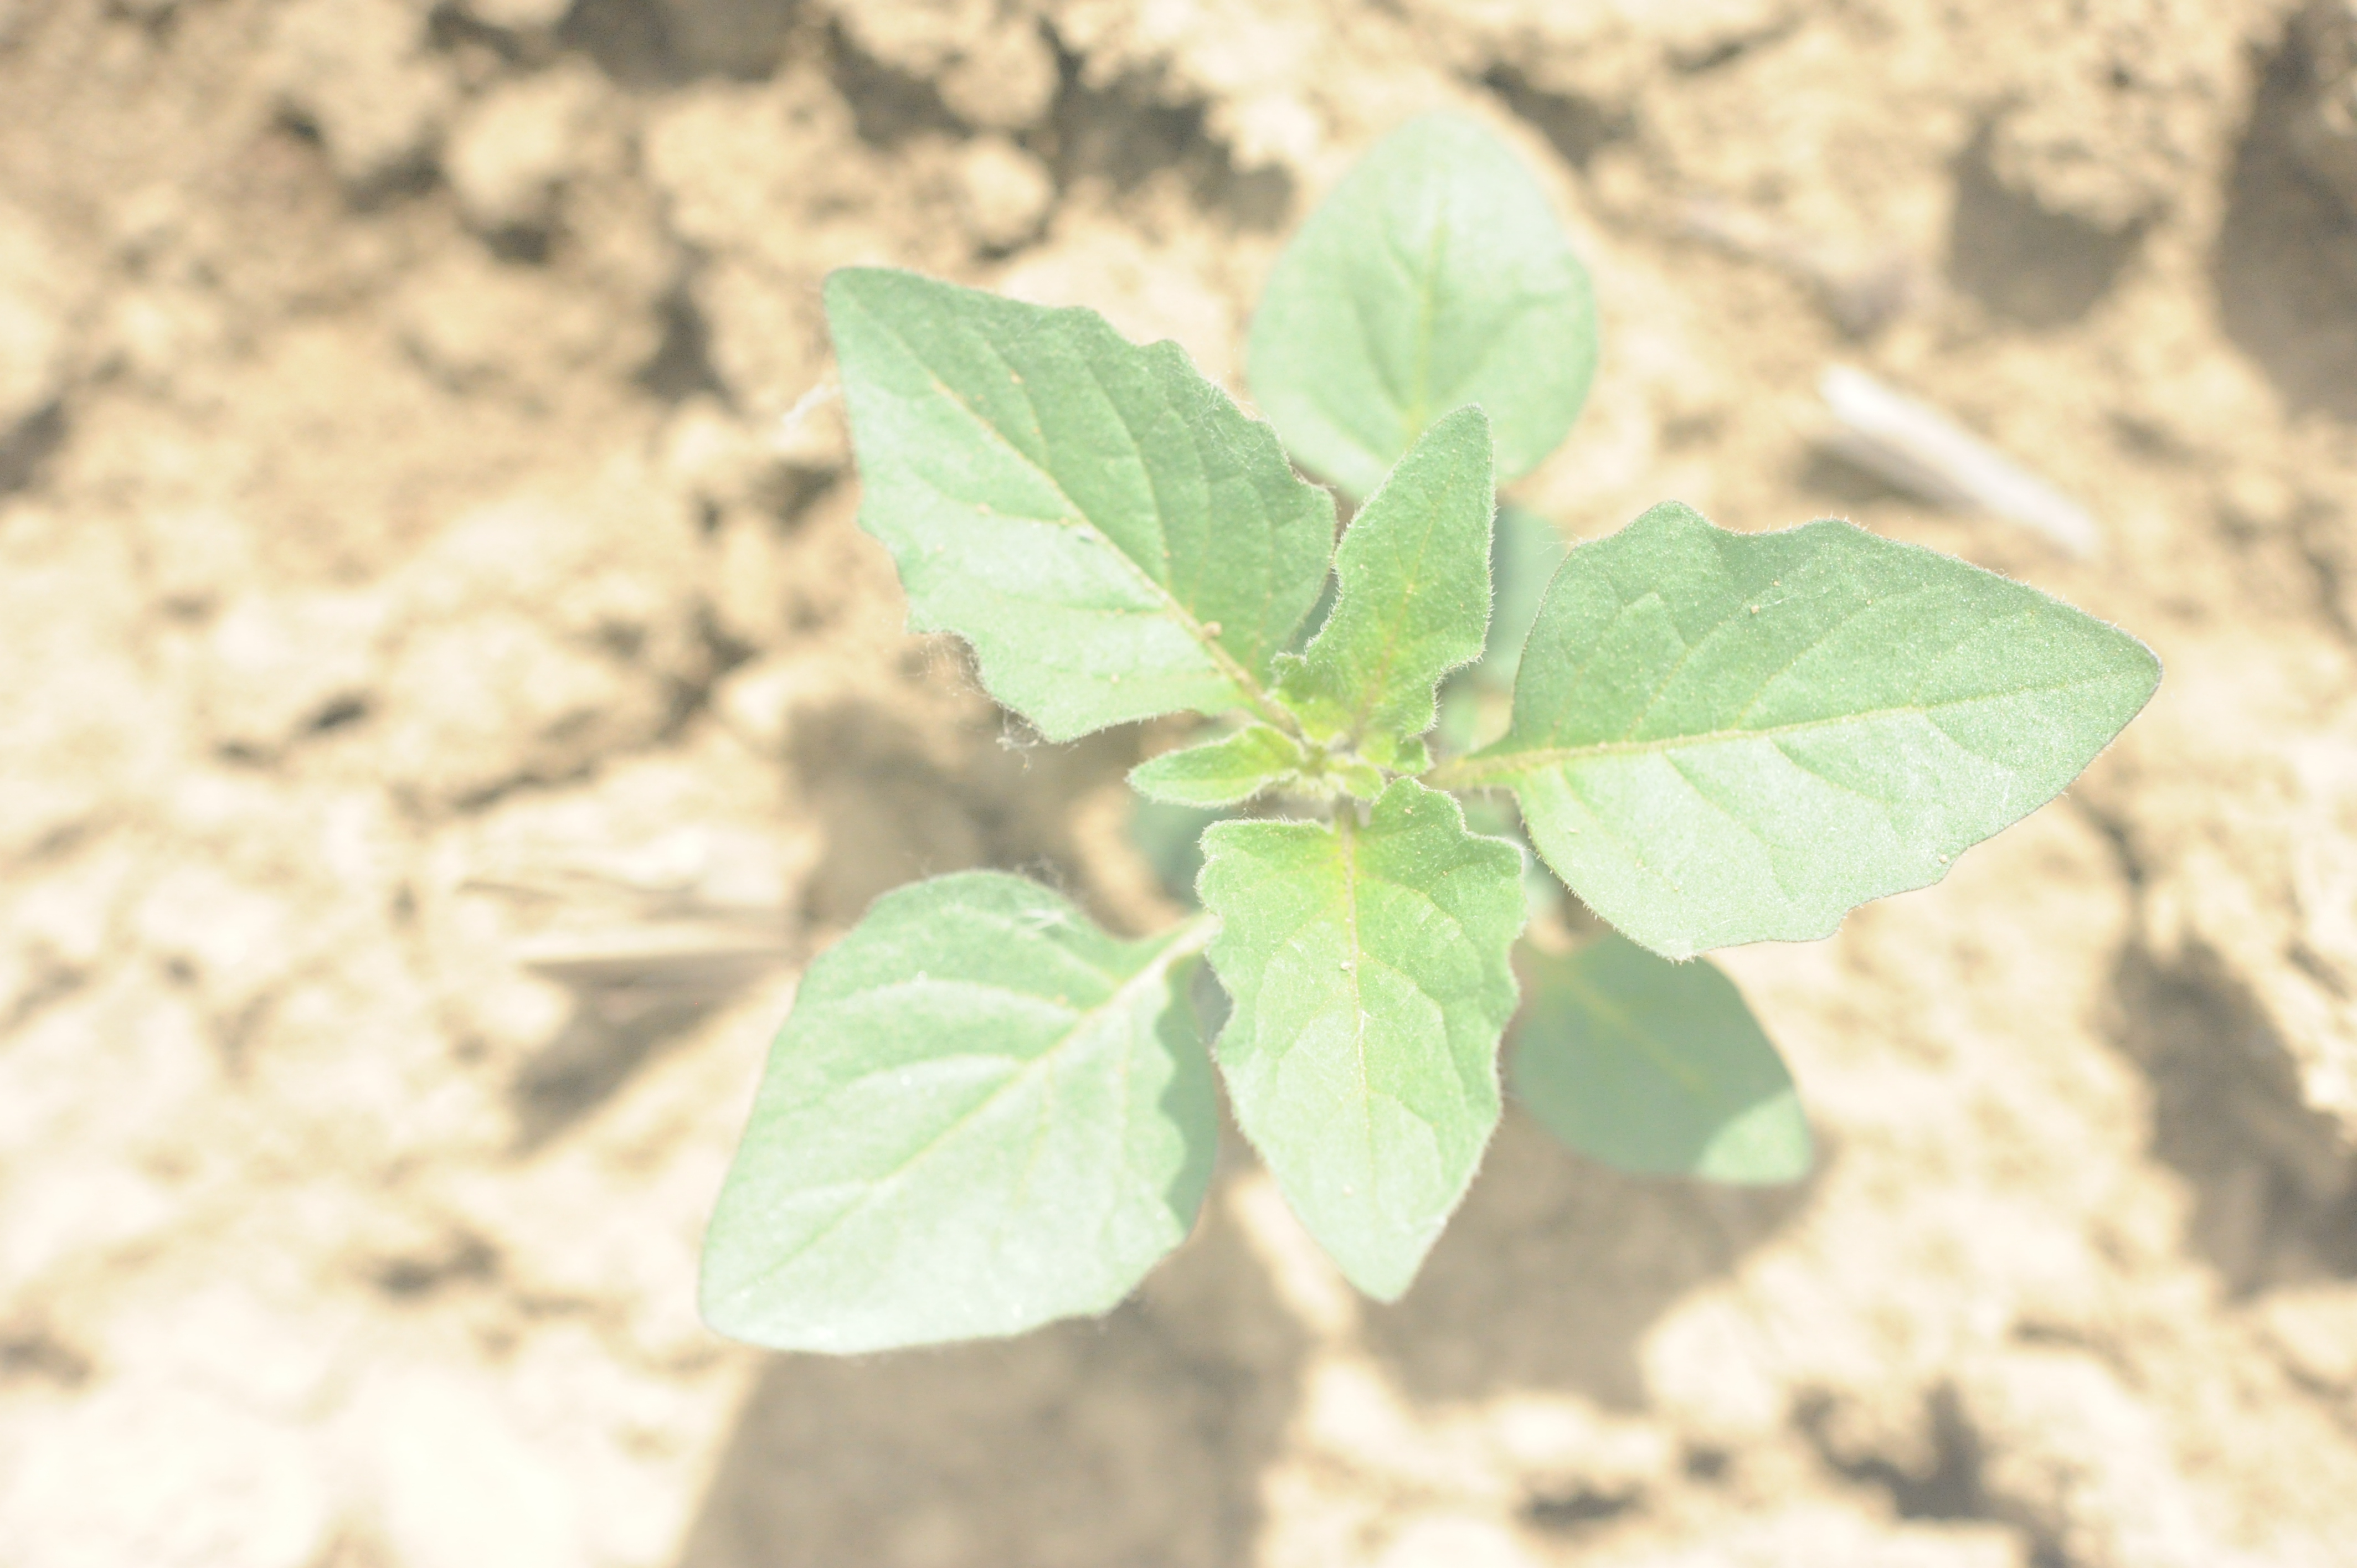
Label: black_nightshade